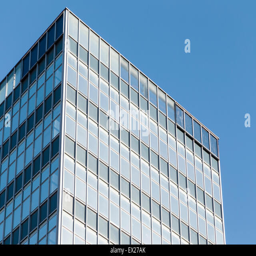
a generic modern office block against a blue sky